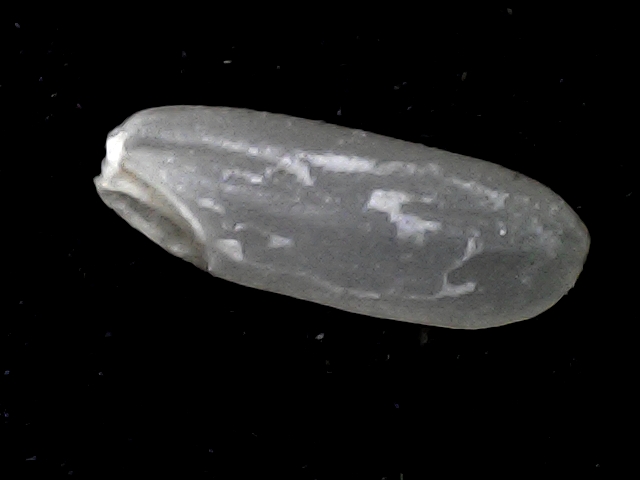
Rice variety: BR22